Murray Hill (performer)

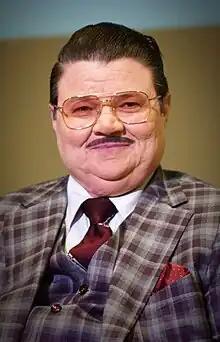
Hill in 2023

Murray Hill (born c. 1972) is a New York City based American comedian, drag king, actor, television host, and entertainer. He is the entertainer persona of Busby Murray Gallagher, although this persona is maintained even in private settings. Murray Hill is the self-proclaimed "hardest-working middle-aged man in show business."